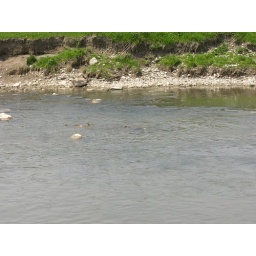
Up on the hill I noticed splashing in the water ...